The Face at the Window (1939 film)

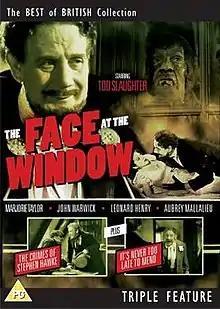

The Face at the Window is a 1939 British horror film directed by George King. It was the second sound film adaptation of the 1897 stage melodrama by F. Brooke Warren after the 1932 version.